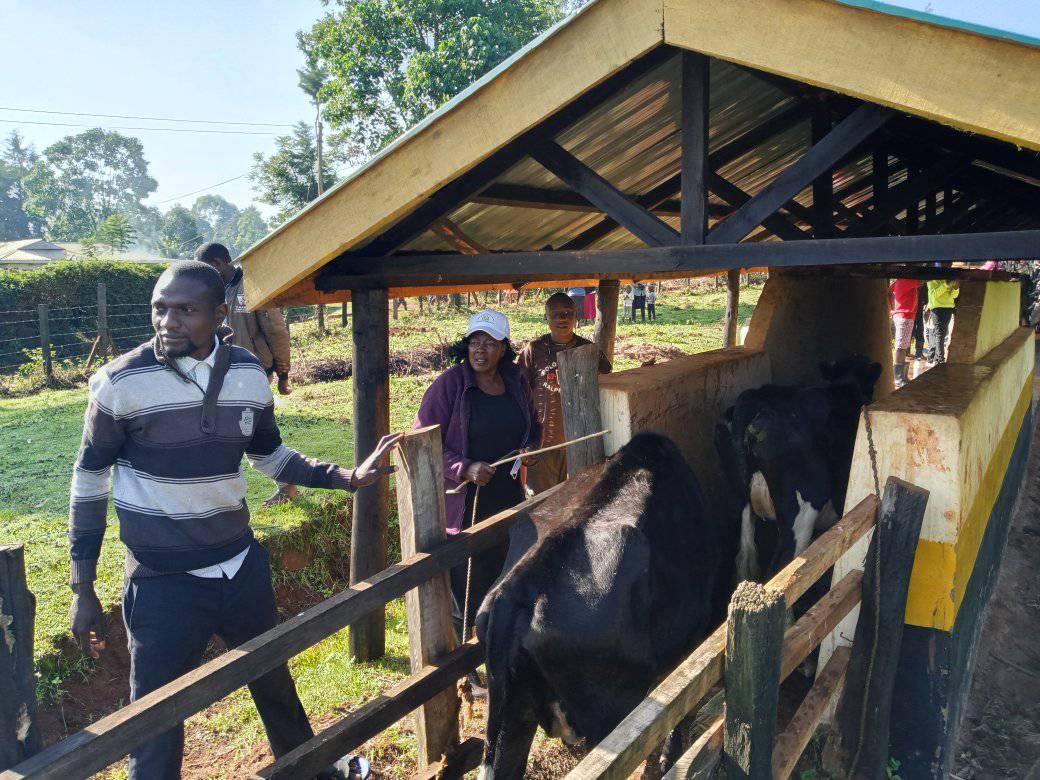
Chumba cha ng'ombe pahali pa kueka ng'ombe ili zipite pahali pa kuekea dawa, kuna wahudumu walio kando ya chumba hilo la ng'ombe, kuna waliosimama kandokando, kuna walio nyumba zilizo nyuma hapo kuna miti na waya ya stima zilizo nyuma. Kuna mmoja amevalia kofia na ako na kijiti mkononi za [cs] spray [cs] ya [cs] kusprayia [cs] ng'ombe.